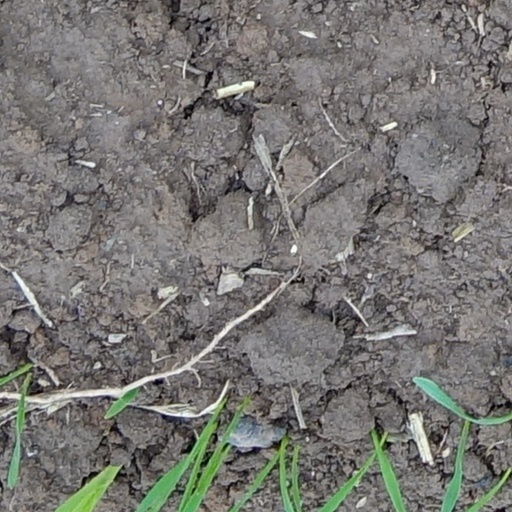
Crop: wheat